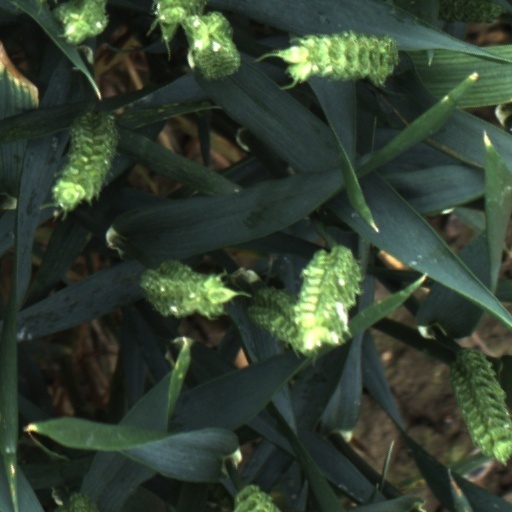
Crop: wheat